James Fletcher (industrialist)

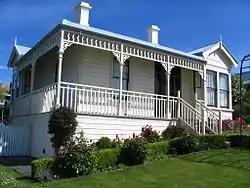
Fletcher House in Broad Bay, Dunedin, in 2008. This was the first house built by Fletcher (with Albert Morris). Constructed in 1909 it was restored in 1992.

In New Zealand in 1909 Fletcher established a building business with his brother William John, and an Englishman and fellow joiner, Albert Morris. This company was named Fletcher Brothers, as it had been in Scotland. In 1916, his brother John emigrated to Dunedin and joined the company, and the partnership was formed as a limited liability company. Within the 12 months to mid-1918, they put up the largest reinforced concrete building south of the equator, the Dominion Farmers' Institute in Wellington. From 1919 the company was called the Fletcher Construction Company. In 1940, the company was renamed Fletcher Holdings. Fletcher moved the businesses headquarters to Auckland in 1925. The company grew despite the difficult economic conditions, completing a number of major construction projects, such as the Chateau Tongariro and Dominion Museum in 1929.